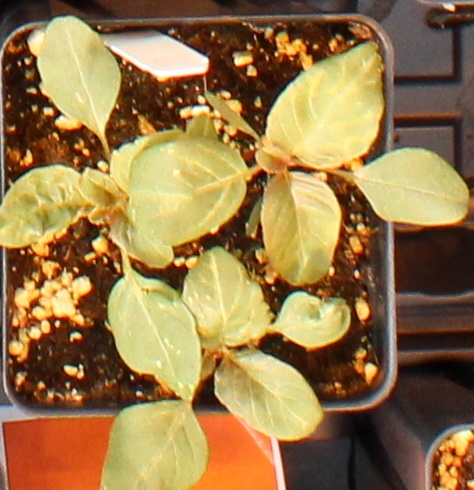
Label: Redroot Pigweed